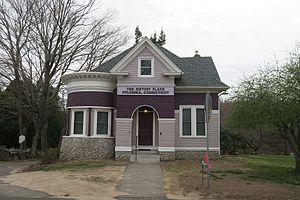
Columbia est une ville américaine située dans le comté de Tolland au Connecticut.